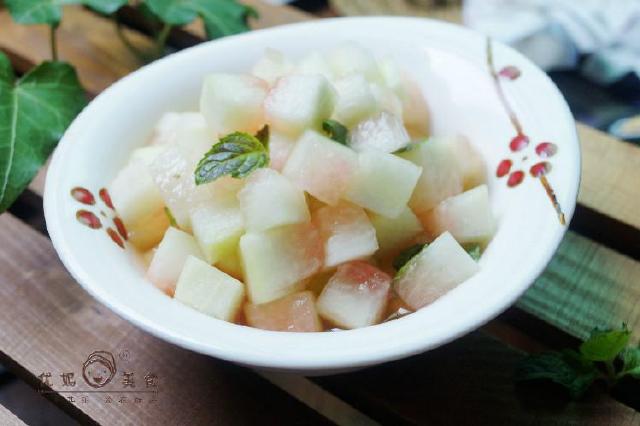
Label: trash